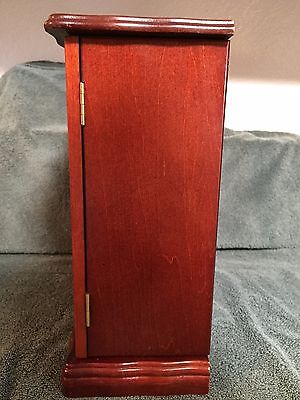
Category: cabinet